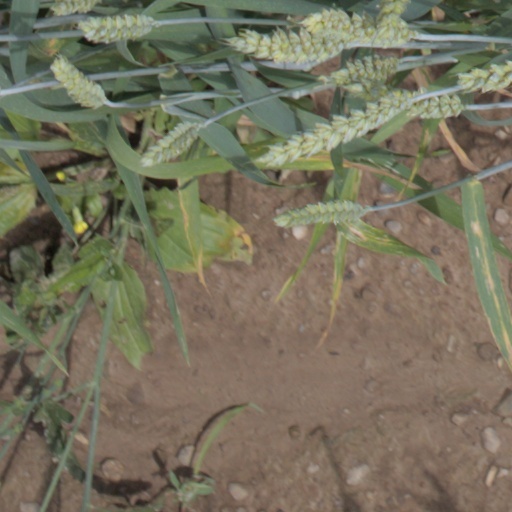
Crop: wheat